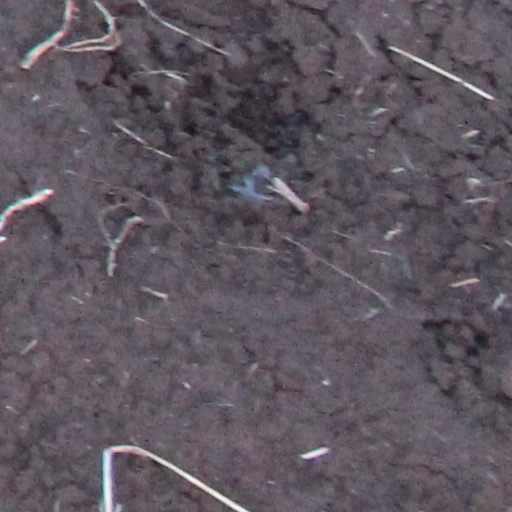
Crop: wheat